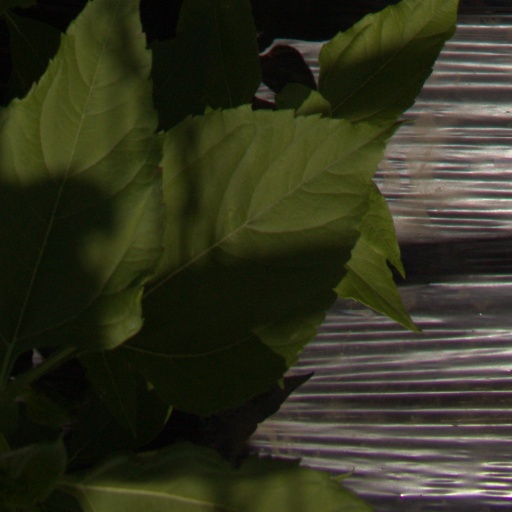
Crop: Jerusalem artichoke